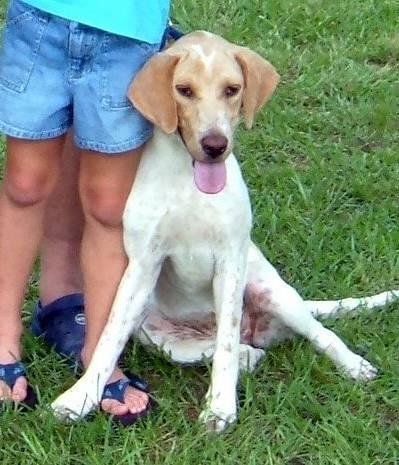
dog